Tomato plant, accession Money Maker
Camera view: tilt-top (135 deg); turntable rotation: 330 degrees
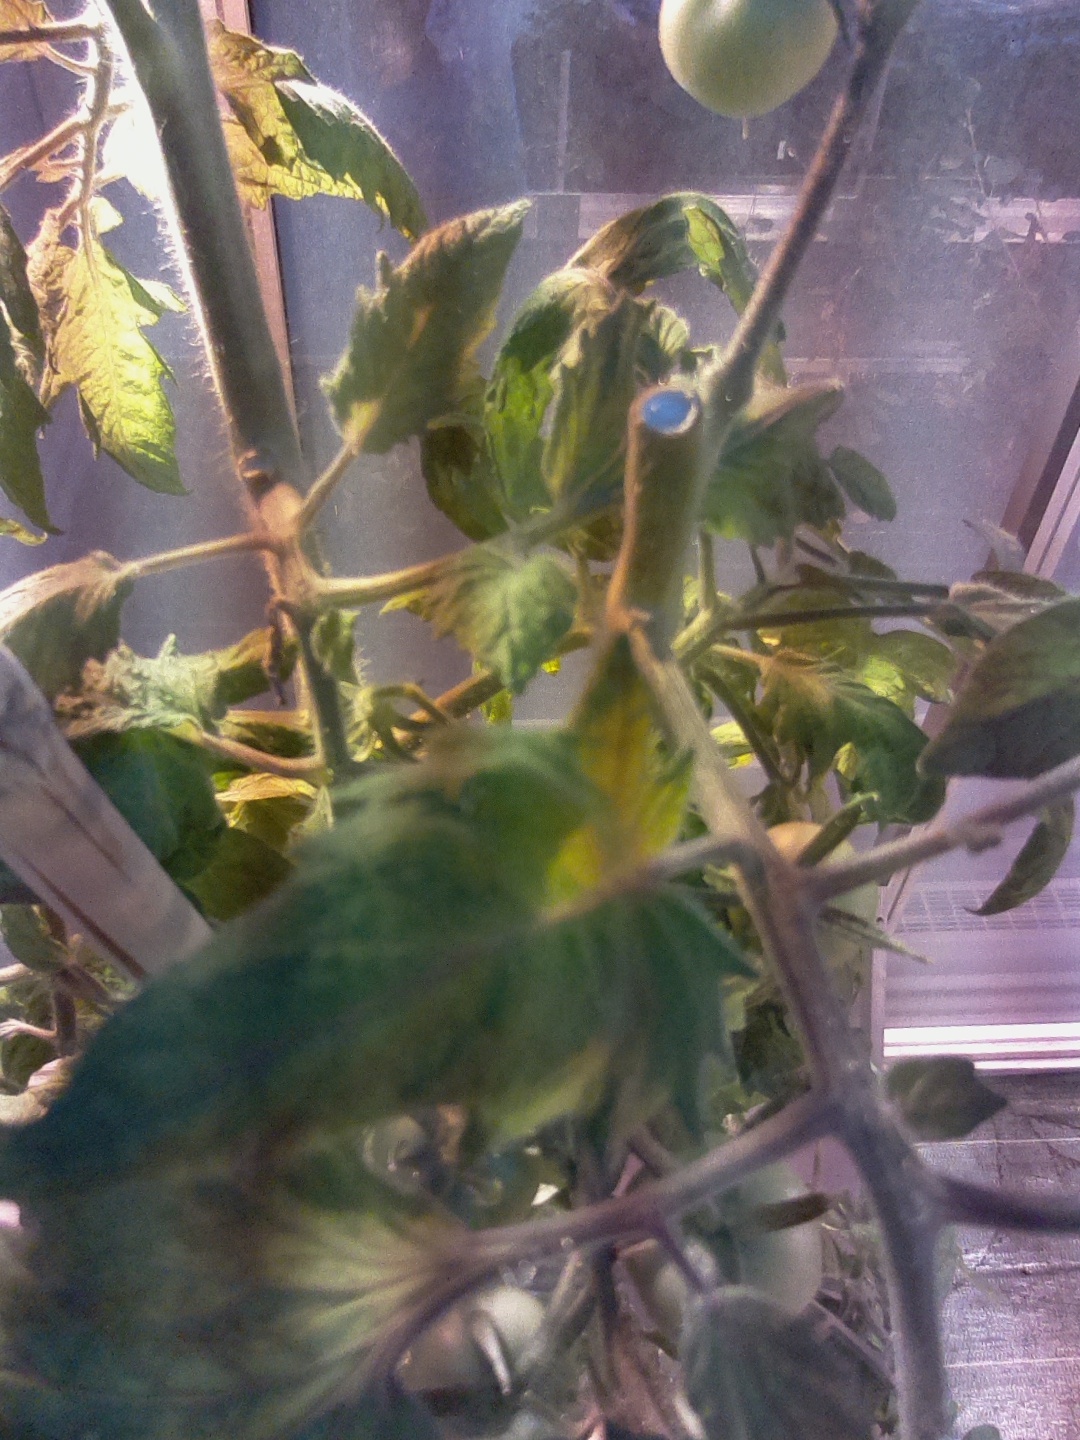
BBCH growth stage 78: 80% -90% of final fruit size